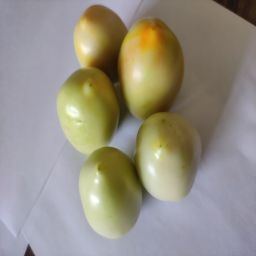
Crop: Tomato
Quality: Unripe